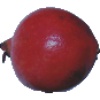
Label: Pomegranate 1